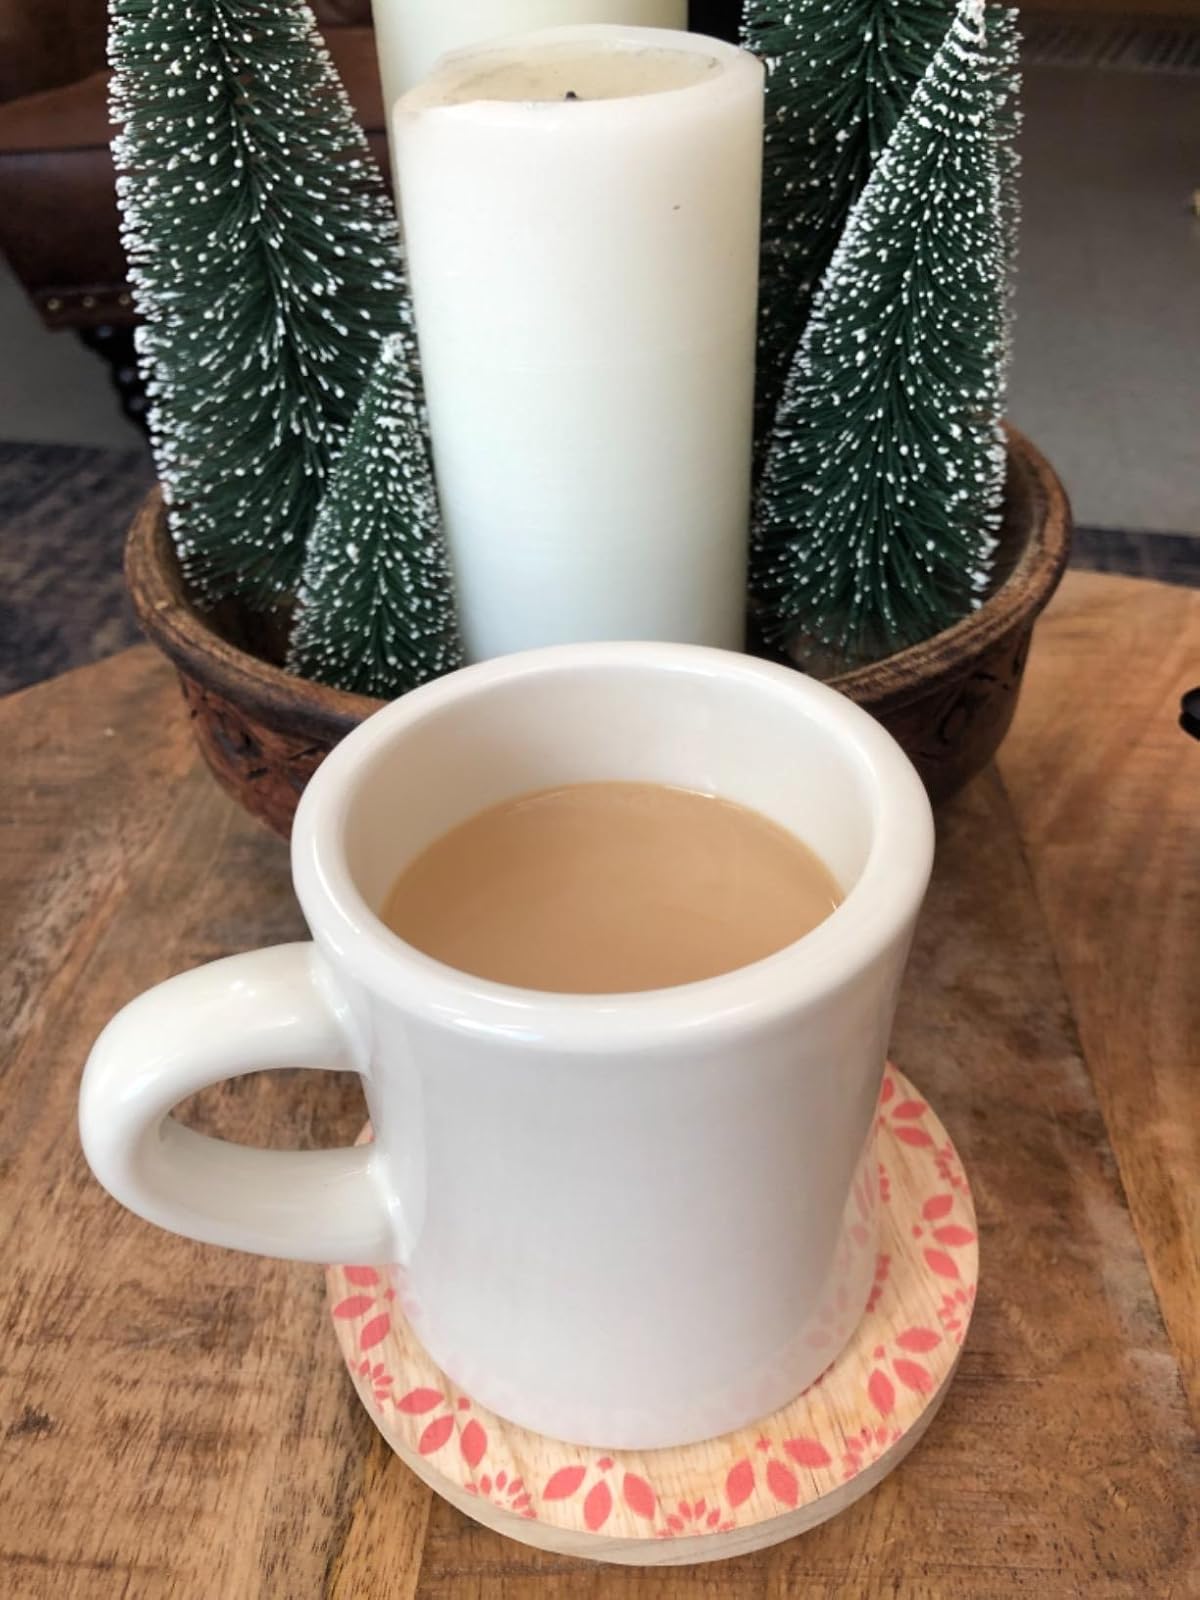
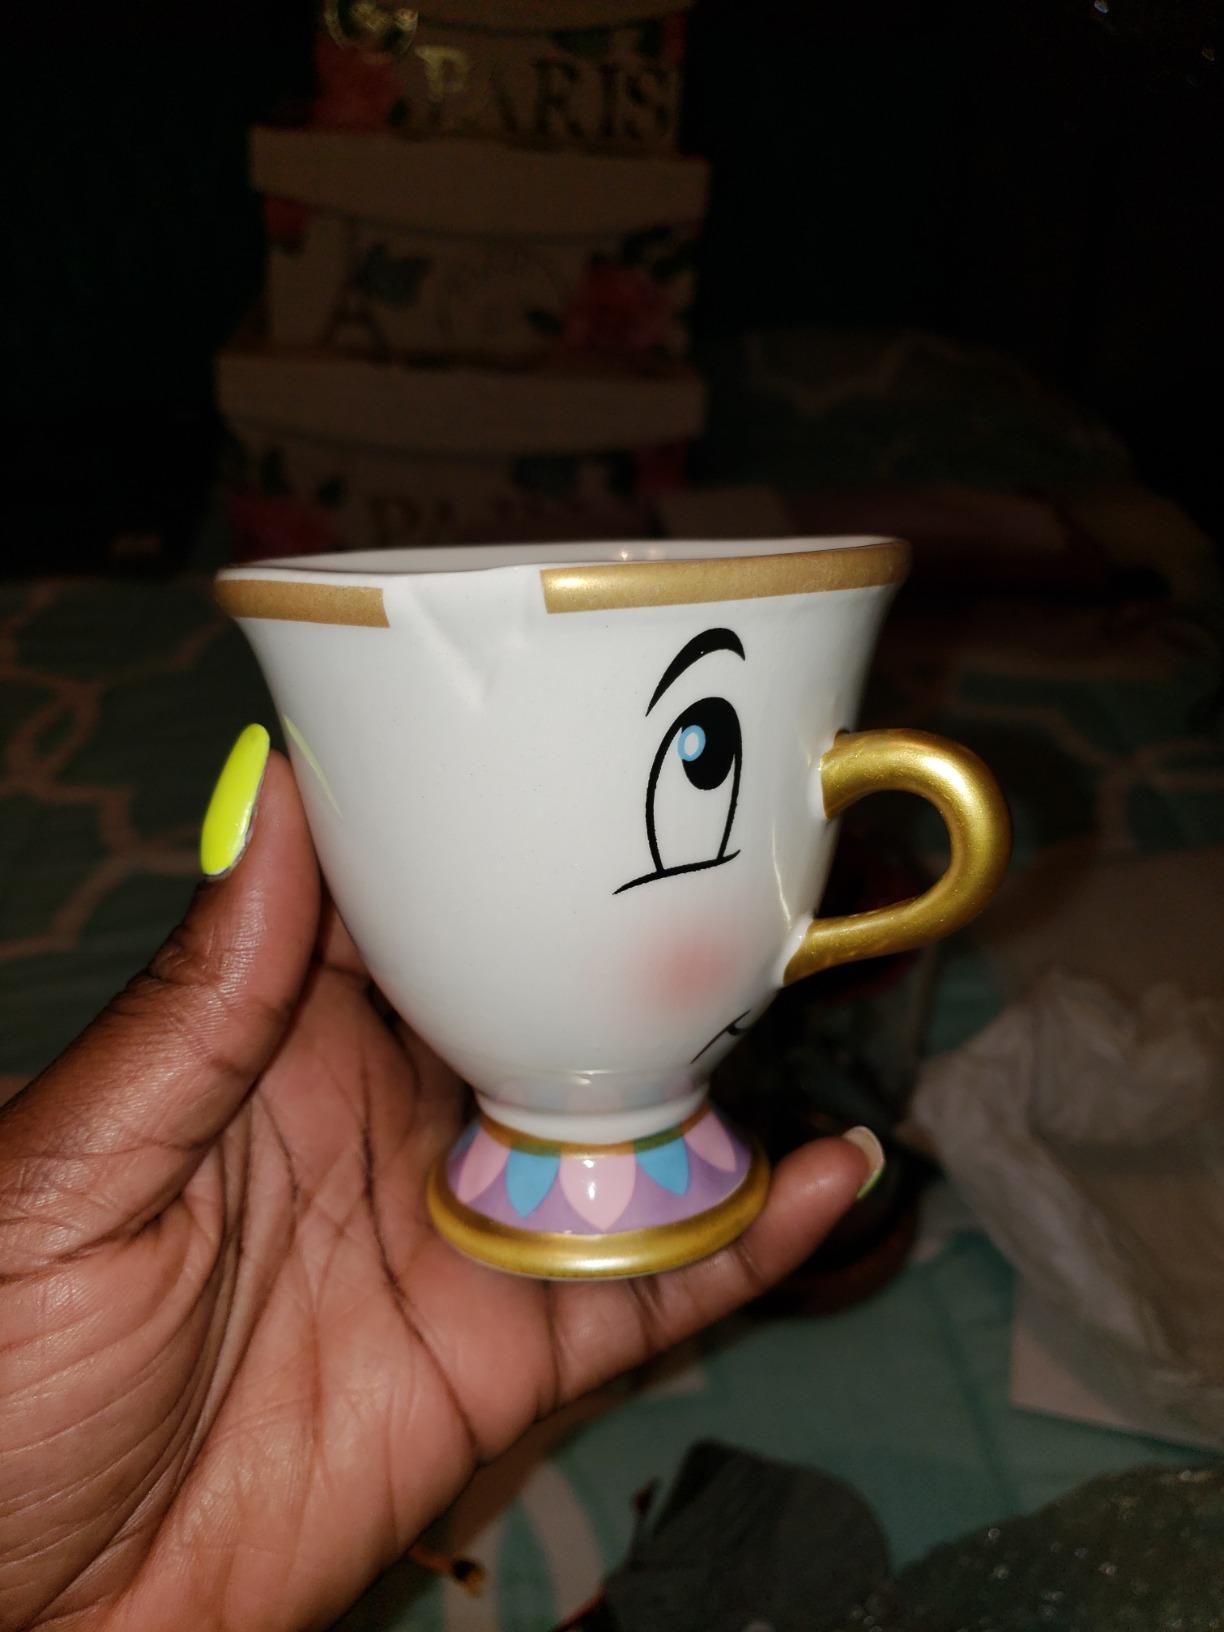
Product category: items_mug
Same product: no